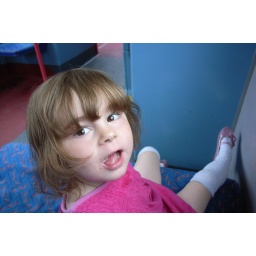
Meet a cute girl in the bus. She gives me a sweet !